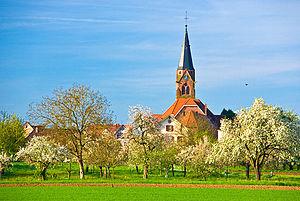
Schwanau est une commune de Bade-Wurtemberg, située dans l'arrondissement de l'Ortenau, dans le district de Fribourg-en-Brisgau.